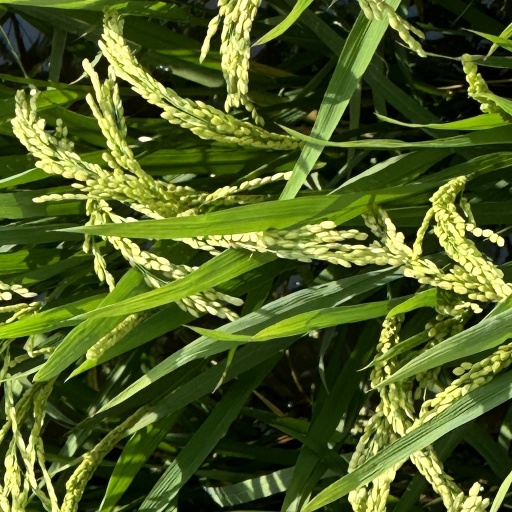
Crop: rice